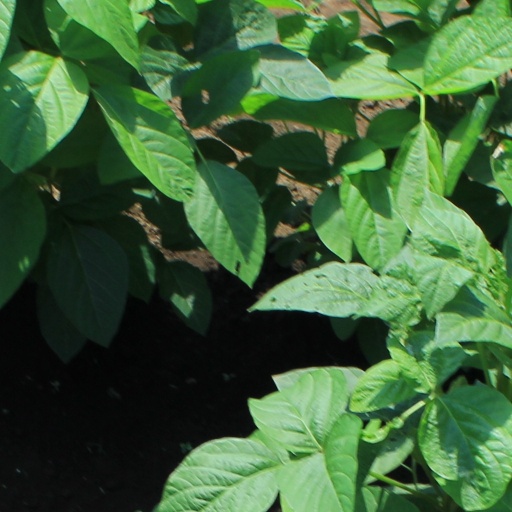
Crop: soybean